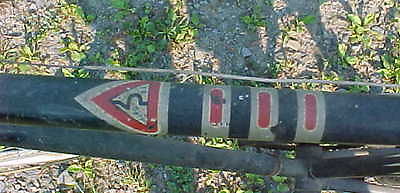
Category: bicycle